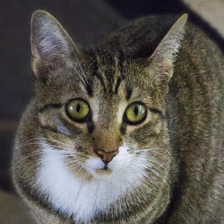
Label: animals